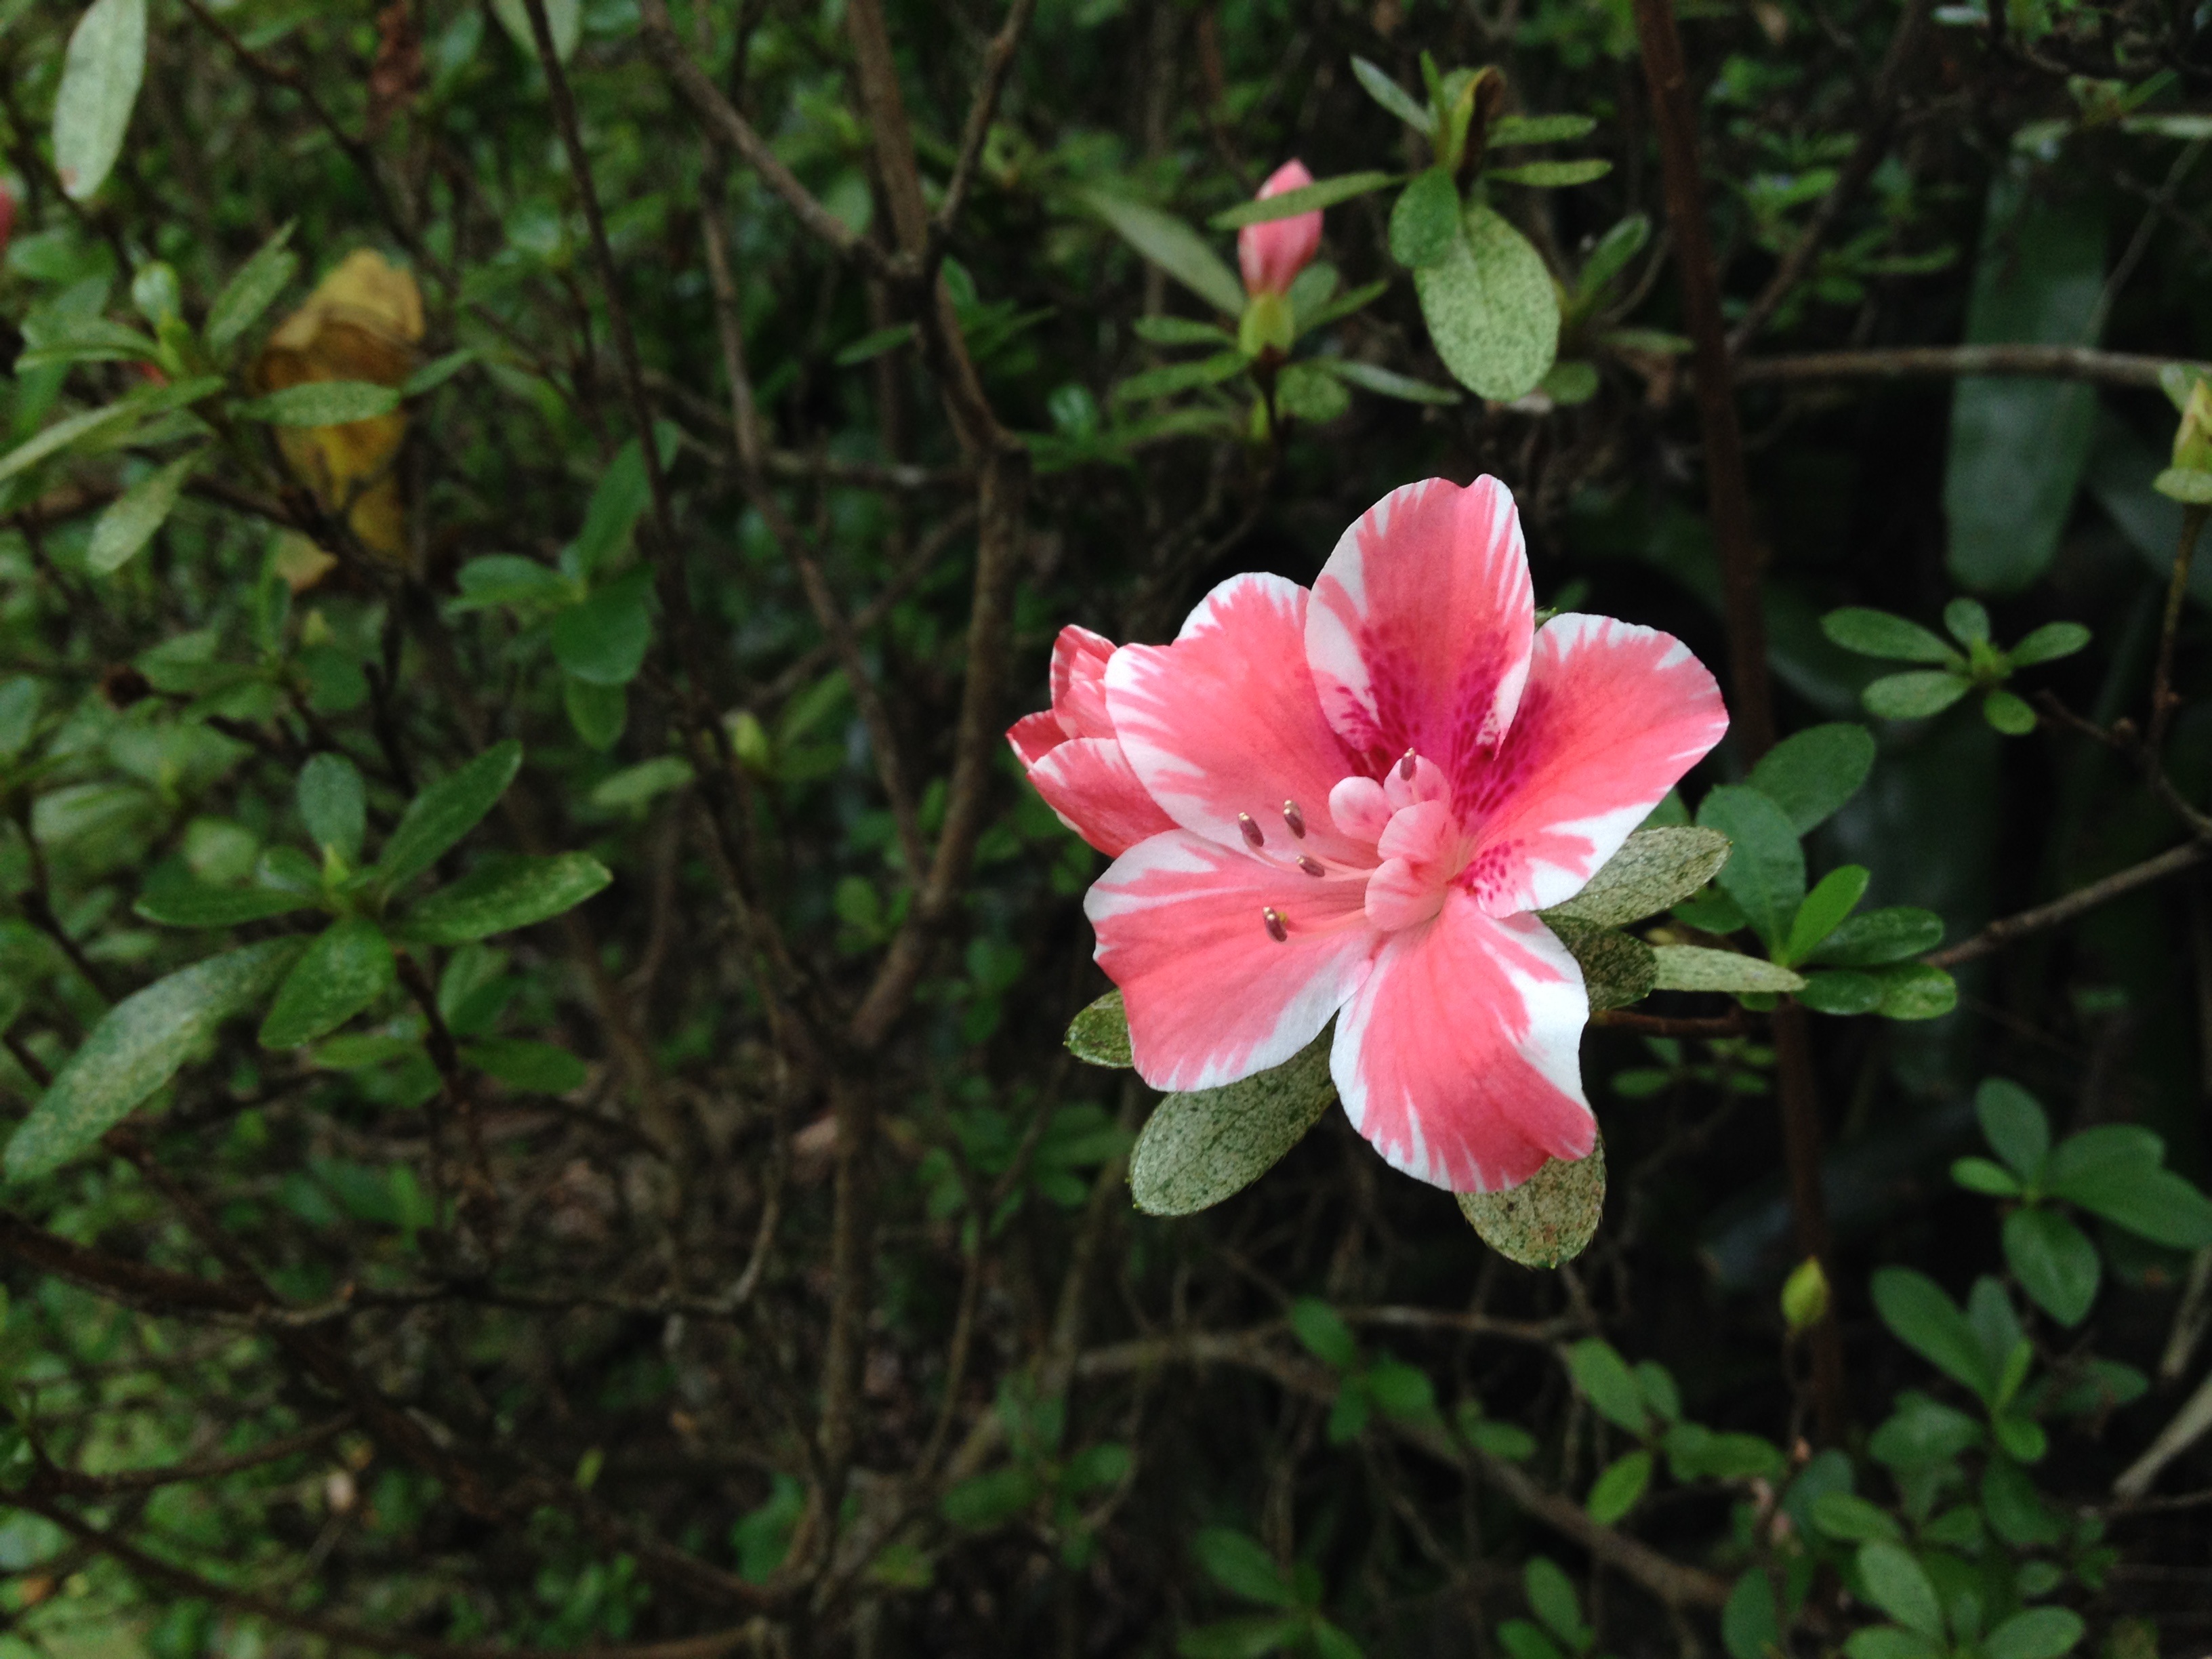
blossom, plant, leaf, flower, petal, rose, botany, flora, wildflower, shrub, azalea, pink flower, botanical gardens, flowering plant, garden roses, rose family, land plant, maui nui